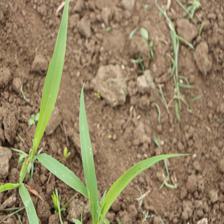
Label: Sorghum